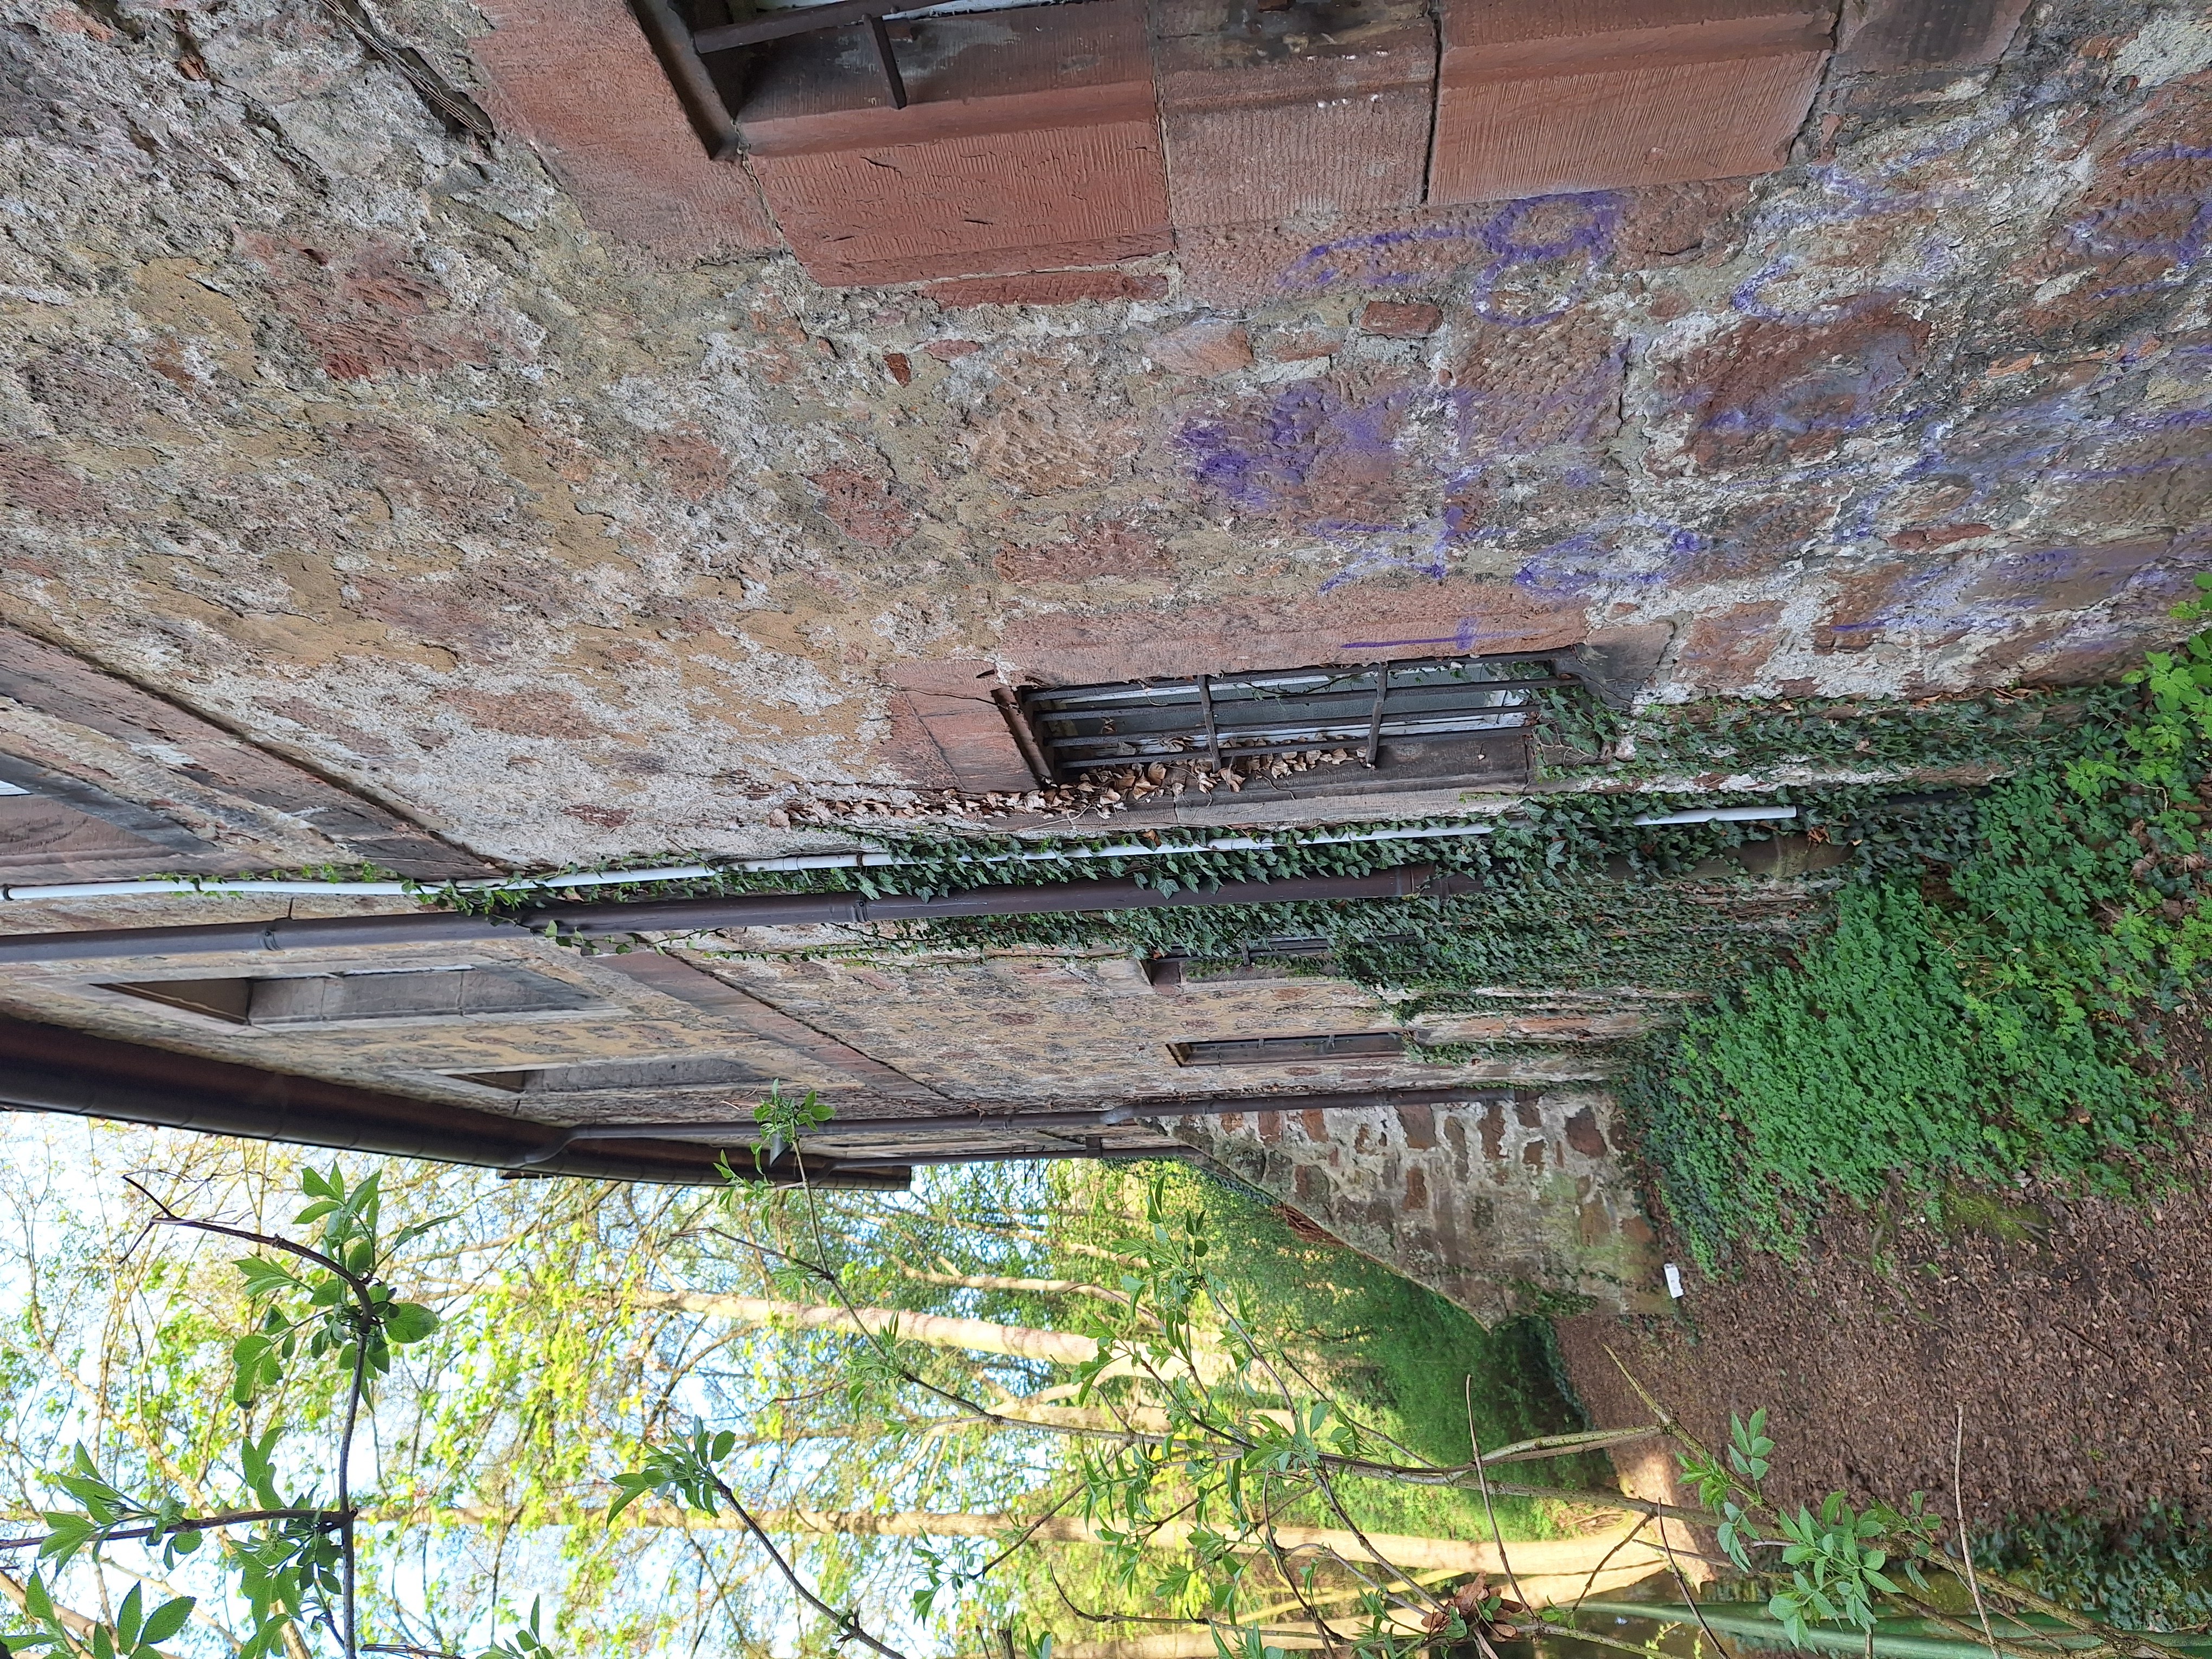
Building: Deutschhausstraße 10, Deutches Haus, Fachbereich Geographie